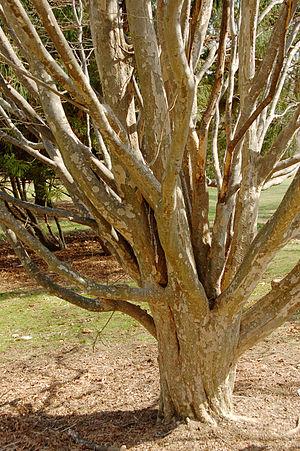
Le parrotie de Perse, encore appelé arbre de fer en raison de la dureté de son bois, est une espèce d'arbres de la famille des Hamamelidaceae.